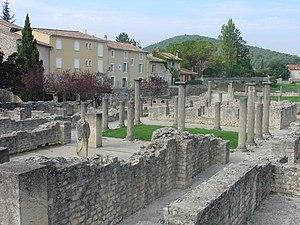
Cet article recense les monuments historiques du département de Vaucluse, en France.
Le parc naturel régional du Mont Ventoux est un parc naturel régional créé par décret le 28 juillet 2020. Il est le 55ᵉ parc naturel régional créé en France, et le 9ᵉ en Provence-Alpes-Côte d'Azur.